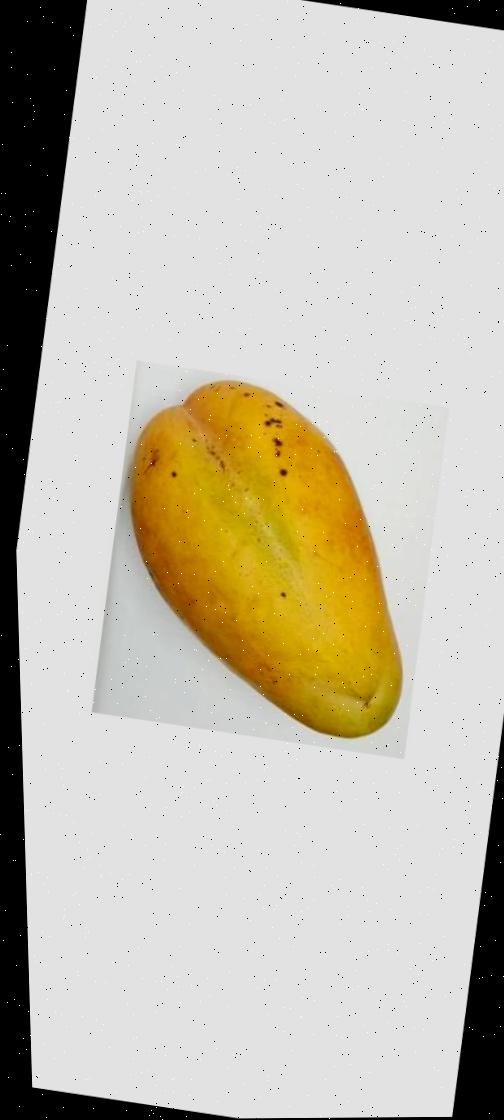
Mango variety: Bari-11